Pessac-Léognan

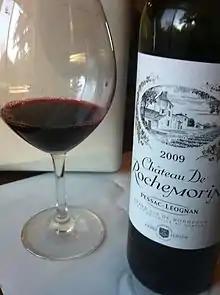
A red wine from the Pessac-Léognan region.

Domaine de Chevalier, Château Carbonnieux, Château de Fieuzal, Château Haut-Bailly, Château Malartic Lagravière, Château Olivier